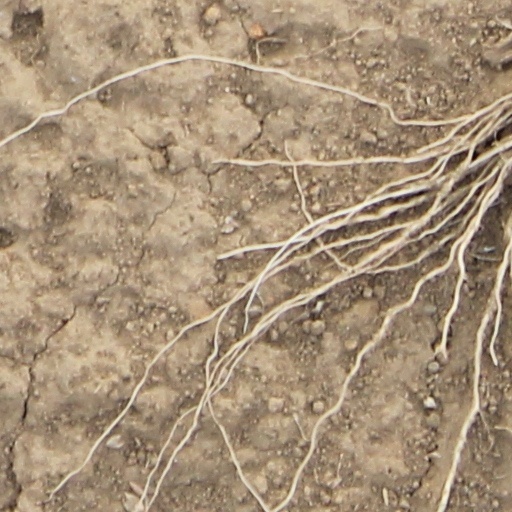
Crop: wheat